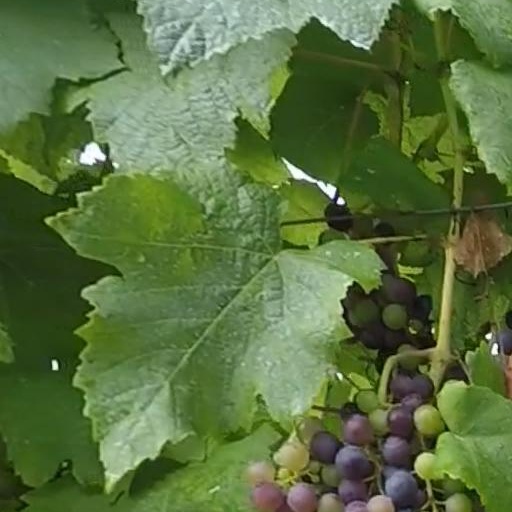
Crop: grape